Cornald Maas

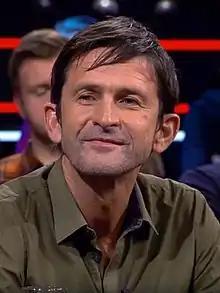
Maas in 2017

Cornald Maas (born 22 July 1962) is a Dutch television presenter who has been known for presenting talk shows in the Netherlands. He is the brother of Frans Maas.